Wildegg Castle

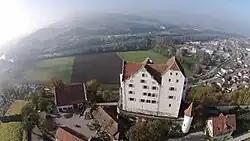
Castle of Wildegg, view from above

Wildegg Castle is a small castle in the municipality of Möriken-Wildegg in the canton of Aargau in Switzerland.